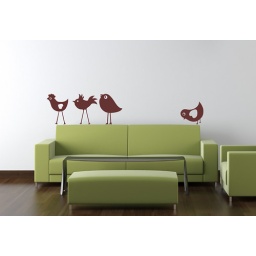
interior design of modern green living room furniture against white wall with a lamp hanging and lots of copy space